Interacting galaxy

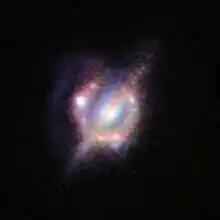
Gravitationally lensed galactic merger H-ATLAS J142935.3-002836.

Colliding galaxies are common during galaxy evolution. The extremely tenuous distribution of matter in galaxies means these are not collisions in the traditional sense of the word, but rather gravitational interactions. As a result, some galaxy features such as star formation, shape, and size are impacted by interactions with other galaxies.